Argentine Antarctica

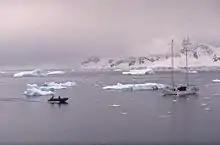
Watercraft in Hope Bay, Antarctica.

On 8 April 1970, the Governor of Tierra del Fuego issued Decree No. 149 creating four new departments, among them the Argentine Antarctic Sector Department.